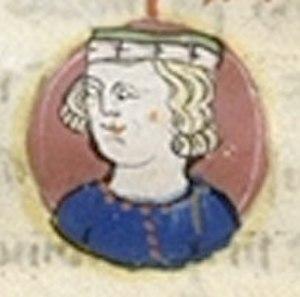
Henry I of Champagne
Anseau II de Traînel, dit le Jeune ou le Bouteiller, ou Anseu, Ansel, Anselme, est le fils d'Anseau Iᵉʳ de Traînel, seigneur de Traînel, et d'Hélissent de Montmirail, et donc le frère aîné de Garnier II de Traînel. Il est seigneur de Traînel, en Champagne, au milieu et à la fin du XIIᵉ siècle.
Henri Iᵉʳ de Champagne dit le Libéral ou le Large, né en décembre 1127 à Vitry et mort le 16 mars 1181 à Troyes, est comte de Champagne et de Brie de 1152 à 1181. Il est le fils aîné du comte Thibaud II le Grand et de Mathilde de Carinthie.
Garnier II de Traînel, dit le Jeune, est le fils d'Anseau Iᵉʳ de Traînel, seigneur de Traînel, et d'Hélissent de Montmirail, et donc le frère puîné d'Anseau II de Traînel. Il est seigneur de Marigny et en partie de Traînel, en Champagne, au milieu et à la fin du XIIᵉ siècle.